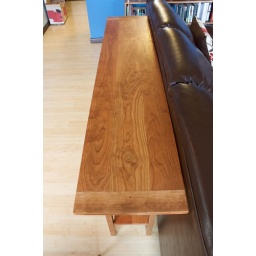
The sofa table is finally complete (with the exception of drawer-pulls) and now at home in our great-room.